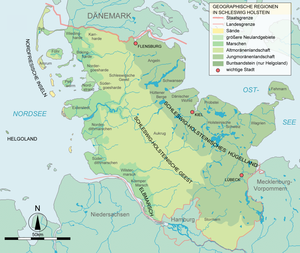
Le Holstein est une région historique et culturelle du nord de l'Allemagne. Il fut d'abord un comté avant d'être un duché. Il se situait au Nord du Saint-Empire romain germanique, à la limite de l'Allemagne et du Danemark.